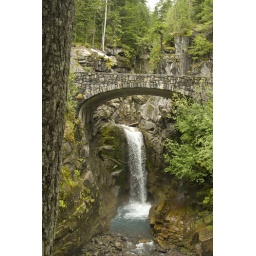
Christine Falls with the stone mason bridge built in 1928.